Marius Toudoire

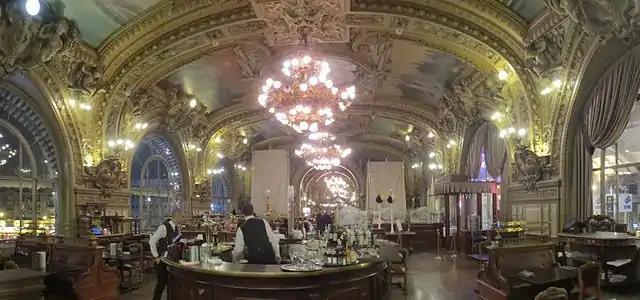
Restaurant Le Train bleu, Paris, Gare de Lyon.

He enrolled at the École nationale supérieure des beaux-arts in Paris where he studied with Charles-Auguste Questel (1807-1888), he came second at the Prix de Rome, and with his student Jean-Louis Pascal (1837-1920) he came first at the Prix de Rome in 1866. He graduated in 1879.